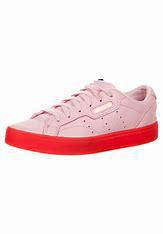
Brand: Adidas
Model: Sleek